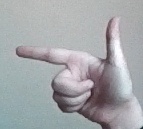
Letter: yaa